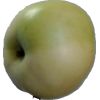
Label: Apple 6